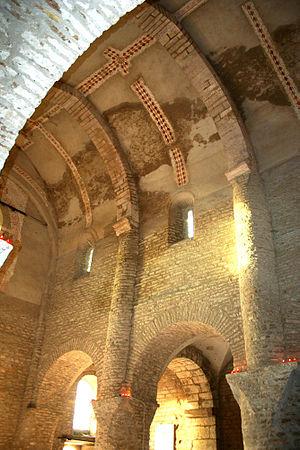
L'église prieurale Saint-Martin de Chapaize est une église de la première moitié du XIᵉ siècle, située dans la commune de Chapaize en France. Elle relève à ce titre de la paroisse Saint-Augustin en Nord-Clunisois, qui a son siège à Ameugny.